Revalina S. Temat

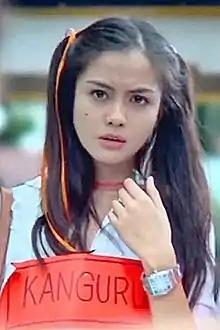
Revalina Sayuthi Temat on Dikejar Brondong RCTI

Revalina Trinovianti Sayuthi Temat, Revalina Trinovianti Gunawan or better known as Revalina S. Temat (born in Jakarta on 26 November 1985) is an Indonesian actress and model of mixed Malay and Minangkabau descent.